Red Bull Racing

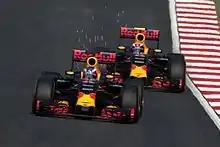
Together Daniel Ricciardo and Max Verstappen won two races during the 2016 season with the Red Bull RB12.

2016 in general was a much stronger season for Red Bull Racing than 2015, especially after Max Verstappen replaced Daniil Kvyat. This may be because Daniel Ricciardo was pushed much more by Verstappen than he was by Kvyat, Ricciardo stating he has learned from Verstappen's driving techniques to improve as a driver. Red Bull would go on to collect podium finishes with Max Verstappen in Austria and Silverstone, with Daniel Ricciardo in Monaco, Budapest and in Singapore, with both Verstappen and Ricciardo being on the podium in Germany and Malaysia. Daniel Ricciardo collected his 4th career victory in Malaysia after Lewis Hamilton's engine failure. Verstappen had challenged for the victory but was compromised due to an incident at the start between Vettel and Rosberg leading to Verstappen referring to Vettel as 'crazy'. This incident was the latest flare-up between Vettel and Verstappen after the two disagreed over a first corner collision at the Belgian Grand Prix which resulted in Max failing to score at a race where he started on the front row, outqualifying his teammate for only the 2nd time, in which a large number of Dutch fans had travelled to see him race.